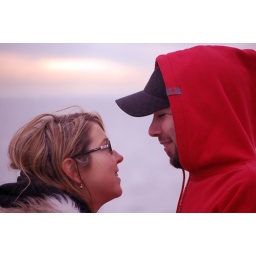
derek and kelly sitting in a tree